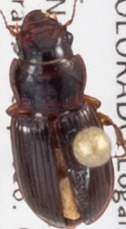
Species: Cratacanthus dubius
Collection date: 2018-09-06
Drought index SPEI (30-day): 1.106
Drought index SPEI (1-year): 0.71
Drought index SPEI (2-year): -0.018